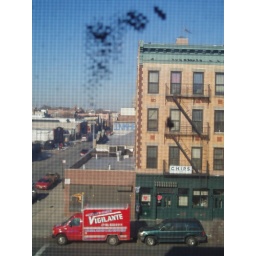
black cloud over vigilante